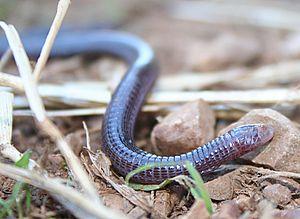
L'édaphon est l'ensemble des organismes vivant dans le sol. Ces êtres vivants, participant à la biologie ou à l'écologie du sol, peuvent être des animaux, des végétaux, des champignons, des bactéries.
Ce guide phylogénétique illustré de la faune du sol permet, pour l'ensemble des groupes animaux, d'accéder directement aux images entreposées sur le site de Wikimedia Commons. L'accès peut se faire soit de manière simplifiée vers les principaux grands groupes, soit de façon plus ciblée via un arbre phylogénétique. Cet arbre est tiré de l'ouvrage de Lecointre : Classification phylogénétique du vivant. Pour un arbre phylogénétique plus détaillé, voir l'arbre phylogénétique.
Blanus cinereus est une espèce de reptiles apodes du sous-ordre des amphisbènes et de la famille des Blanidae.
Un animal fouisseur est un animal, terrestre ou aquatique, qui creuse respectivement le sol et les sédiments pour y passer tout ou partie de sa vie ou s'y nourrir. Le fouissement met en œuvre des mécanismes très divers selon les groupes d'animaux. Les formes fouisseuses peuvent creuser des trous ou des galeries et y vivre seules, en famille ou en groupes plus importants.